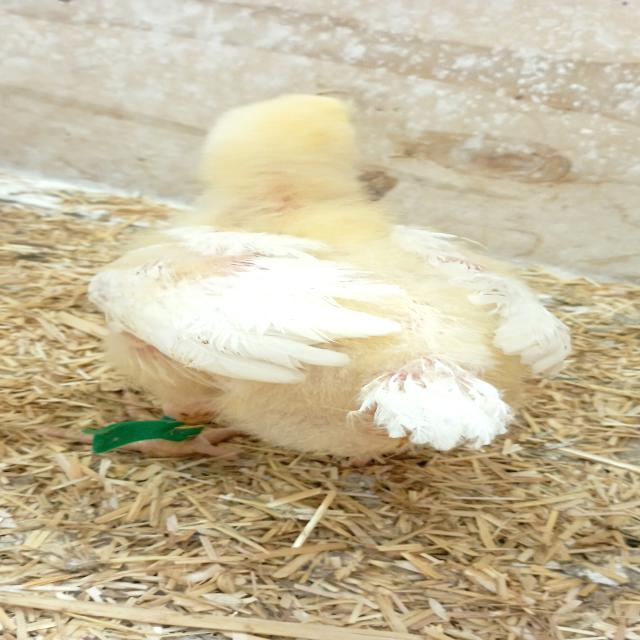
Weight: 536 g